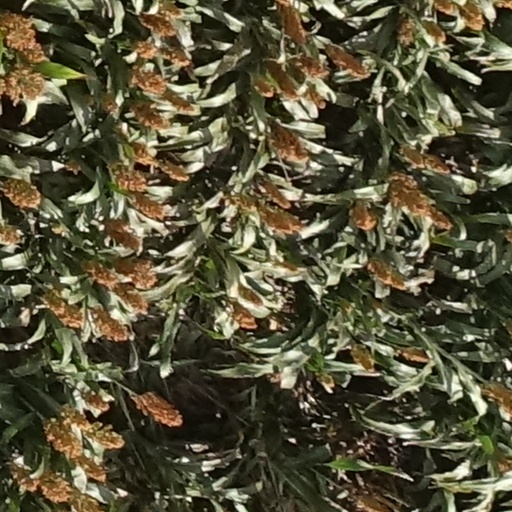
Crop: sorghum